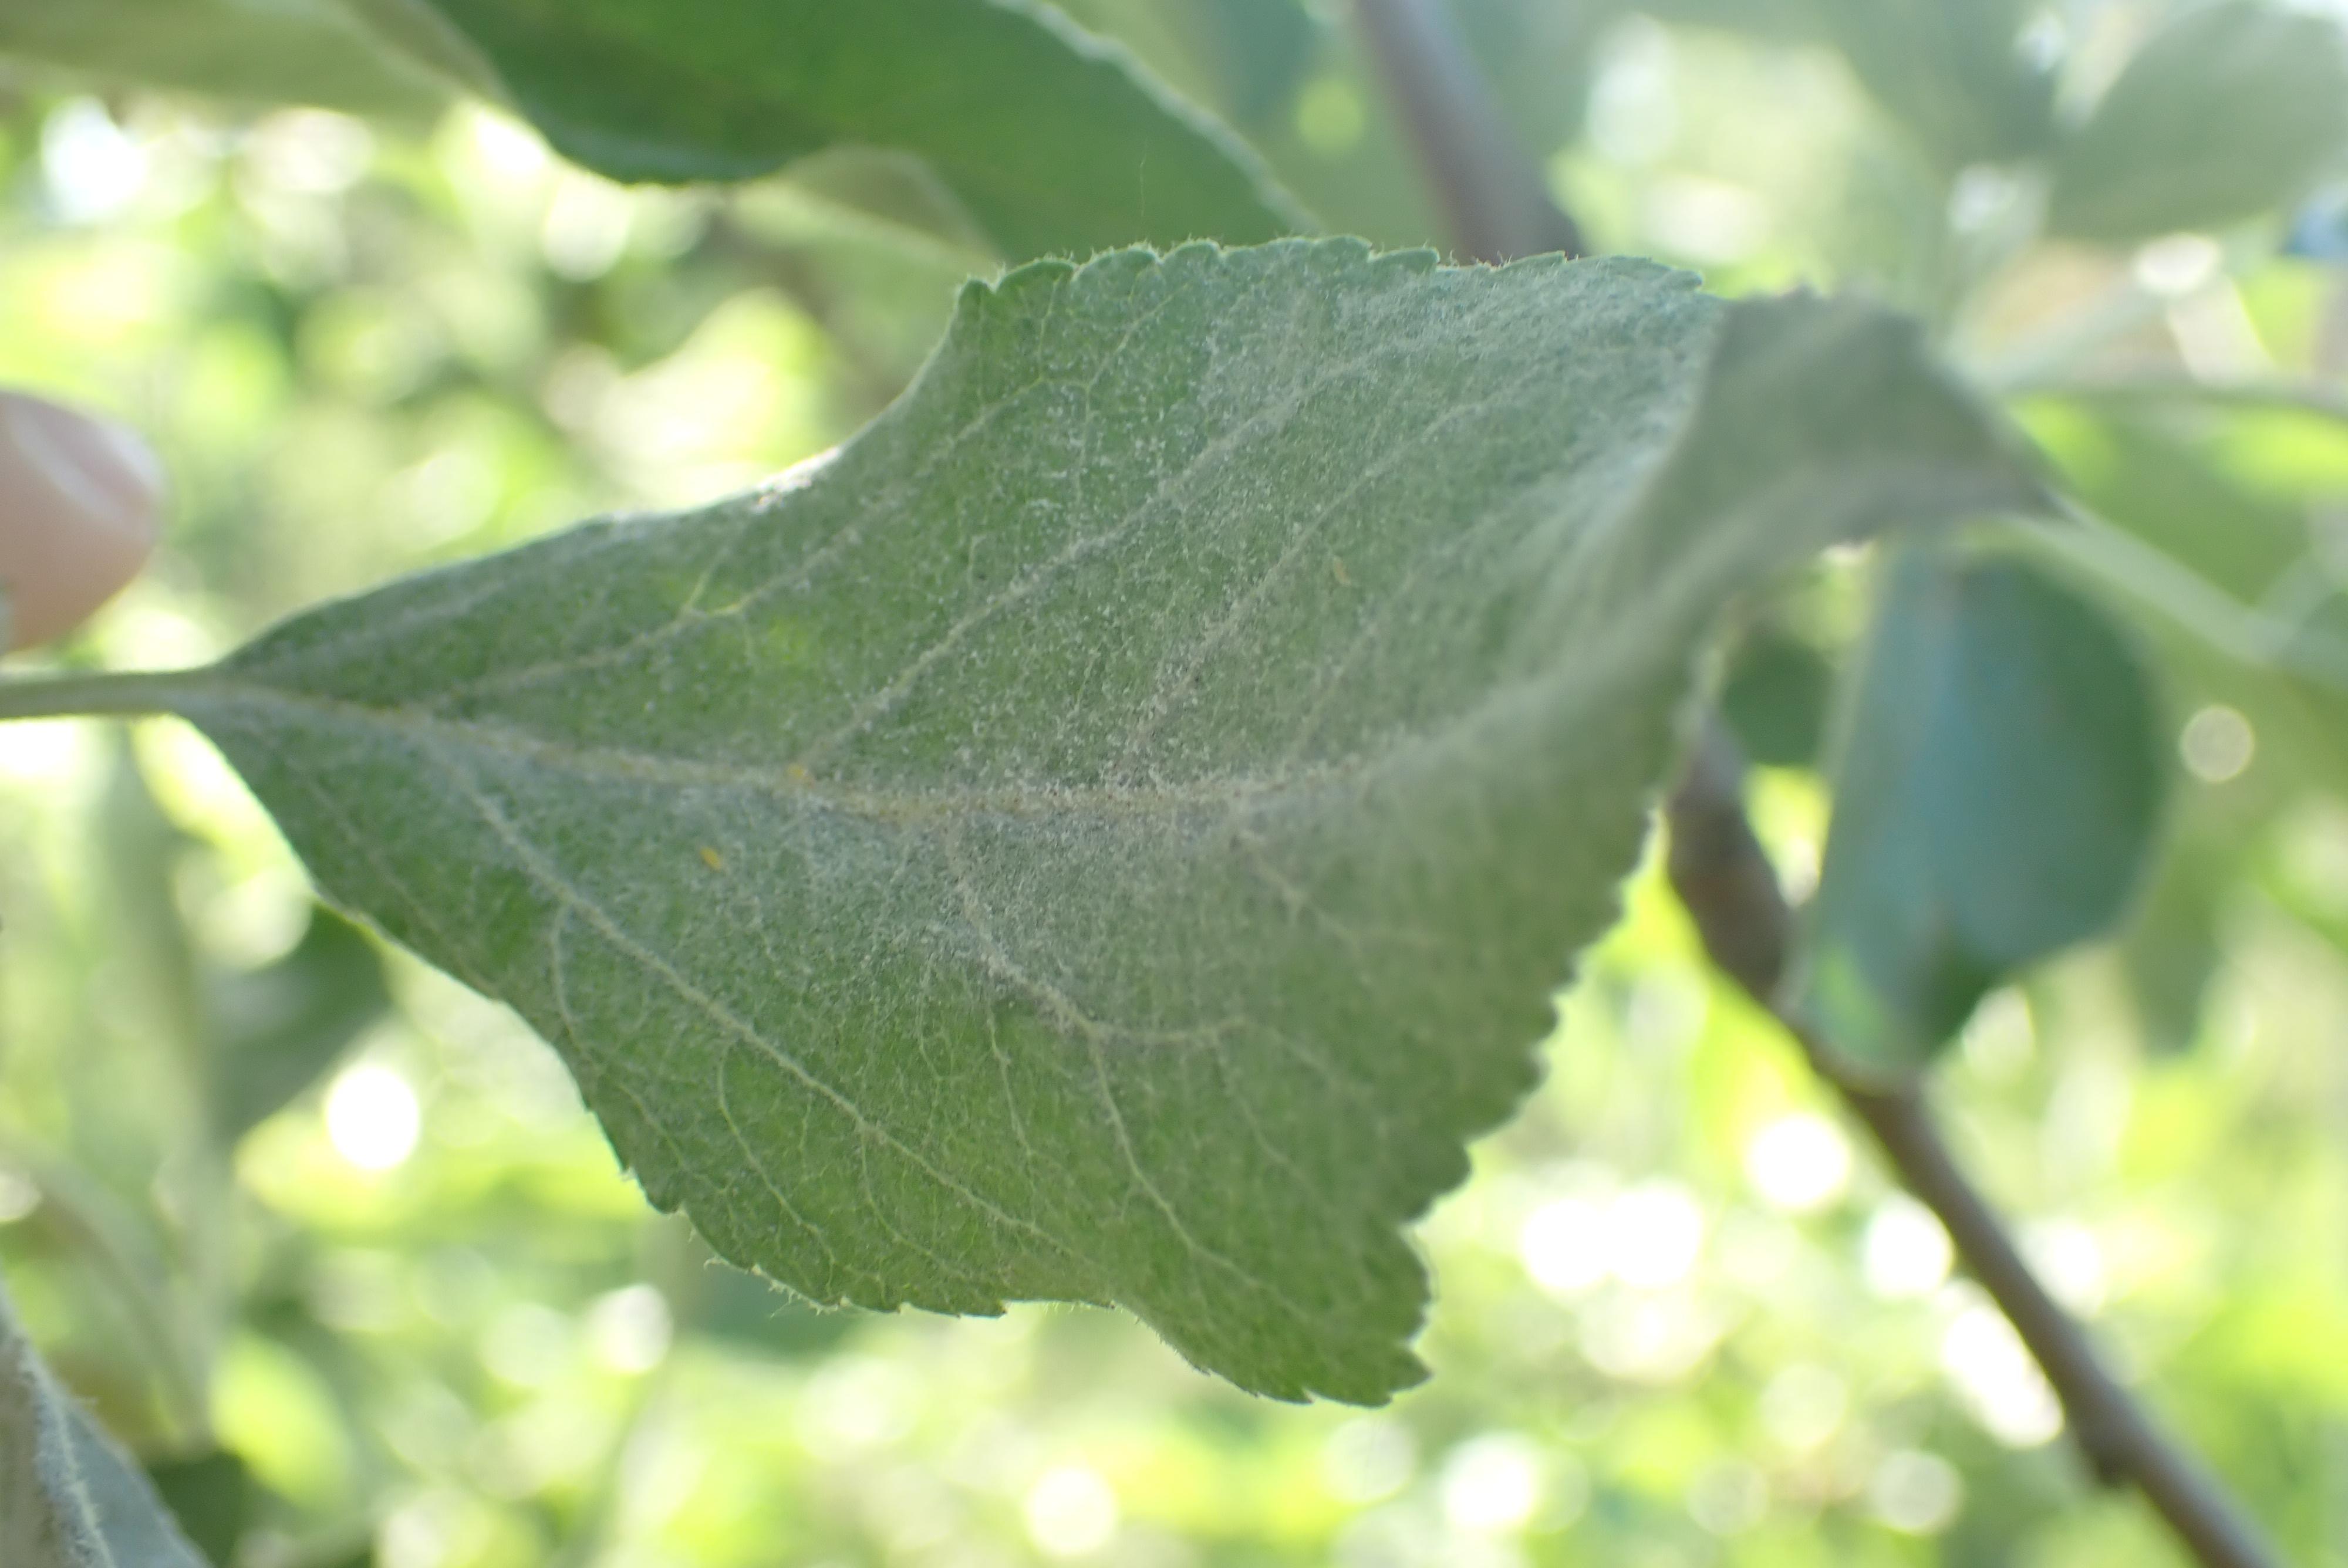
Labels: powdery_mildew